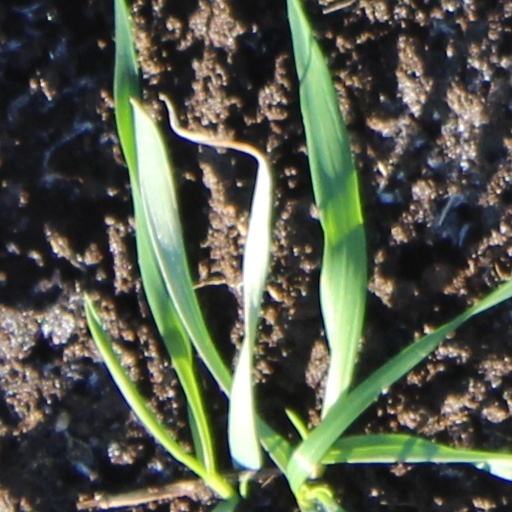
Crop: wheat